Ninjago: Prime Empire

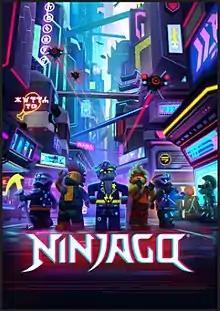
"Prime Empire" poster

Prime Empire is the twelfth season of the animated "Ninjago" television series (titled "Ninjago: Masters of Spinjitzu" before the eleventh season). The series was created by Michael Hegner and Tommy Andreasen. The season aired from 19 July to 30 August 2020, following the eleventh season titled "". It is succeeded by the thirteenth season titled "".